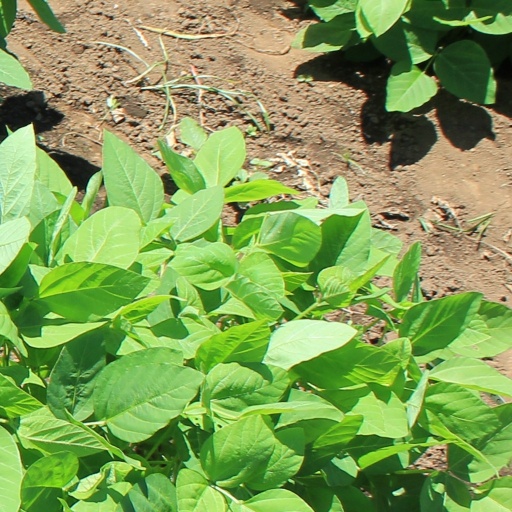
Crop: soybean